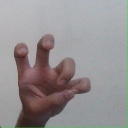
अक्षर: छ